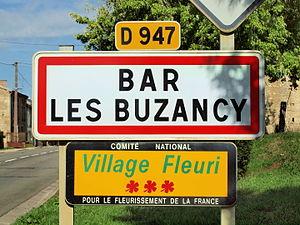
Bar-lès-Buzancy (Ardennes, France)